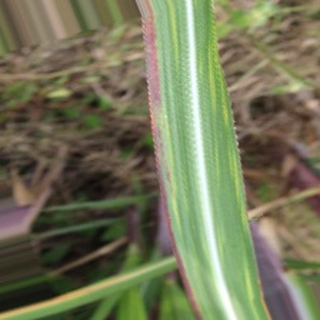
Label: sugarcane_bacterial_blight